Jules-François Paré

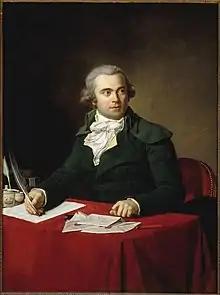
Portrait by Jean-Louis Laneuville, 1795

Jules François Paré (11 August 1755 – 29 July 1819) was a French politician who served as Minister of the Interior from 1793 to 1794, during the French Revolution.